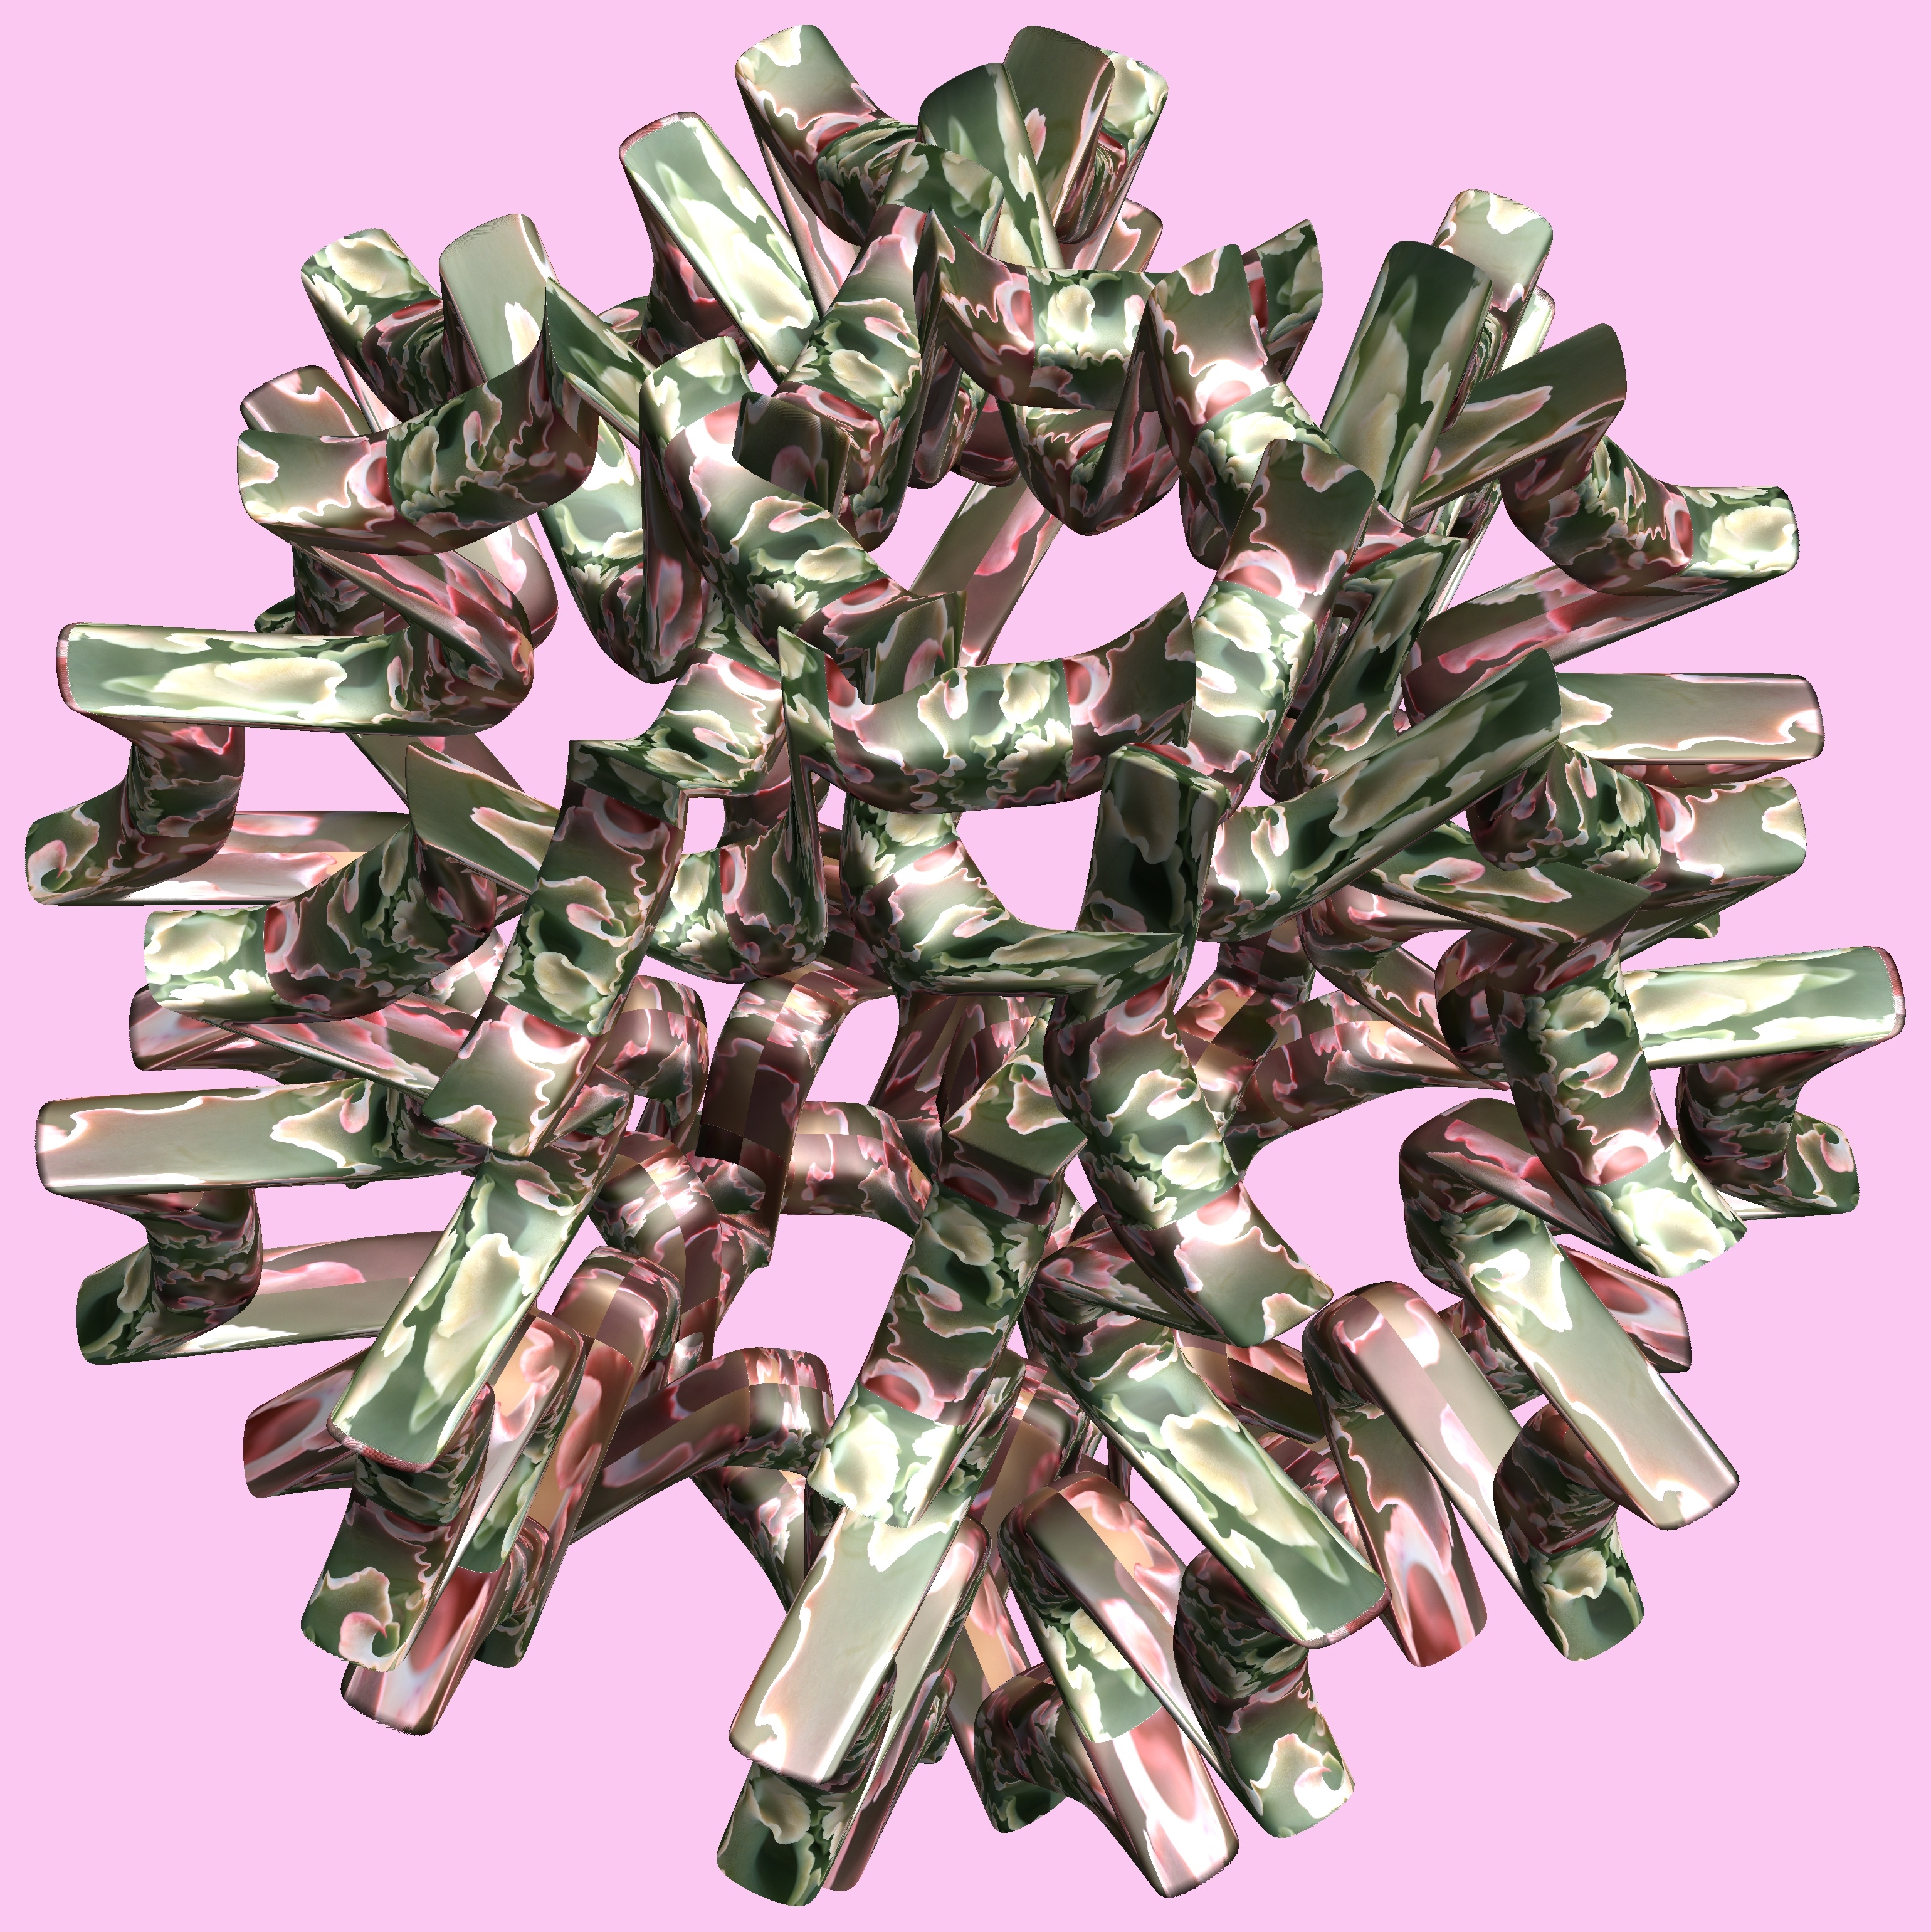
branch, structure, plant, texture, leaf, flower, petal, pattern, christmas decoration, jewellery, figure, design, symmetry, 3d, graphic, torus, mathematica, cg, parametricplot3d, code, program, algorithm, abstruct, mapping, land plant